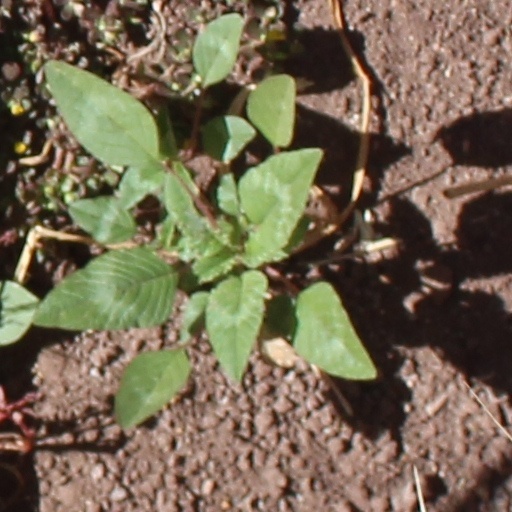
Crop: wheat